Bottle oven

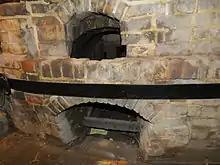
A firemouth (in museum conditions)

A bottle oven would be fired once a week. The fires were set in each of the firemouths by the firemen. Once alight the kiln would be heated slowly as the moisture was burned out of the clay, this was known as "smoking". Then the kiln would be taken to full temperature, and kept there for three hours then allowed to cool. A biscuit firing took three days and a glost firing took two days. After 48 hours the kiln had cooled sufficiently to be drawn by the placers, and the wares checked. The placers' earnings were dependent on the success of the firing.